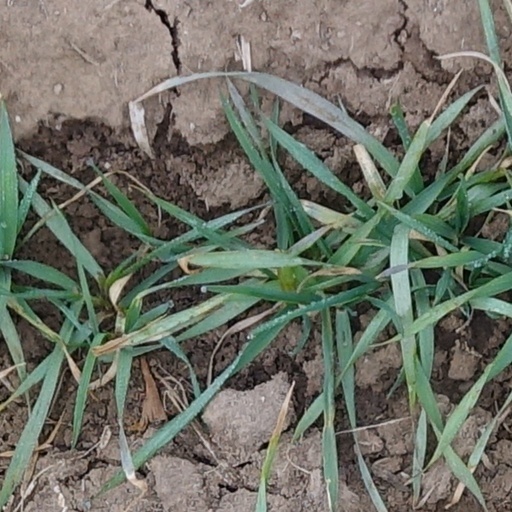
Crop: wheat